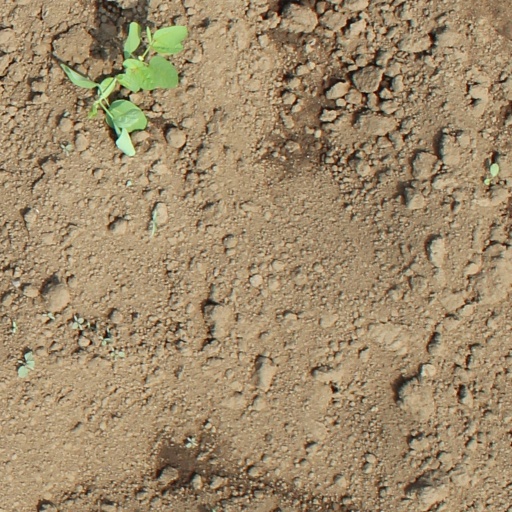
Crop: soybean